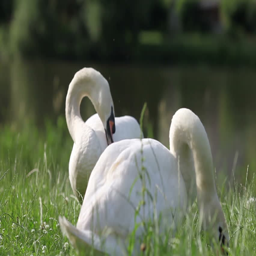
swans in a lake , eating grass